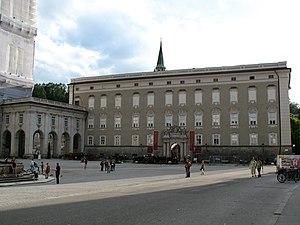
Autriche, Salzbourg, Residenzplatz Camera location47°
La Residenzgalerie est un musée d'art située dans la Résidence de Salzbourg, à Salzbourg en Autriche.